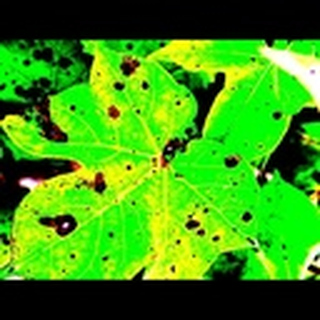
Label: cotton_target_spot